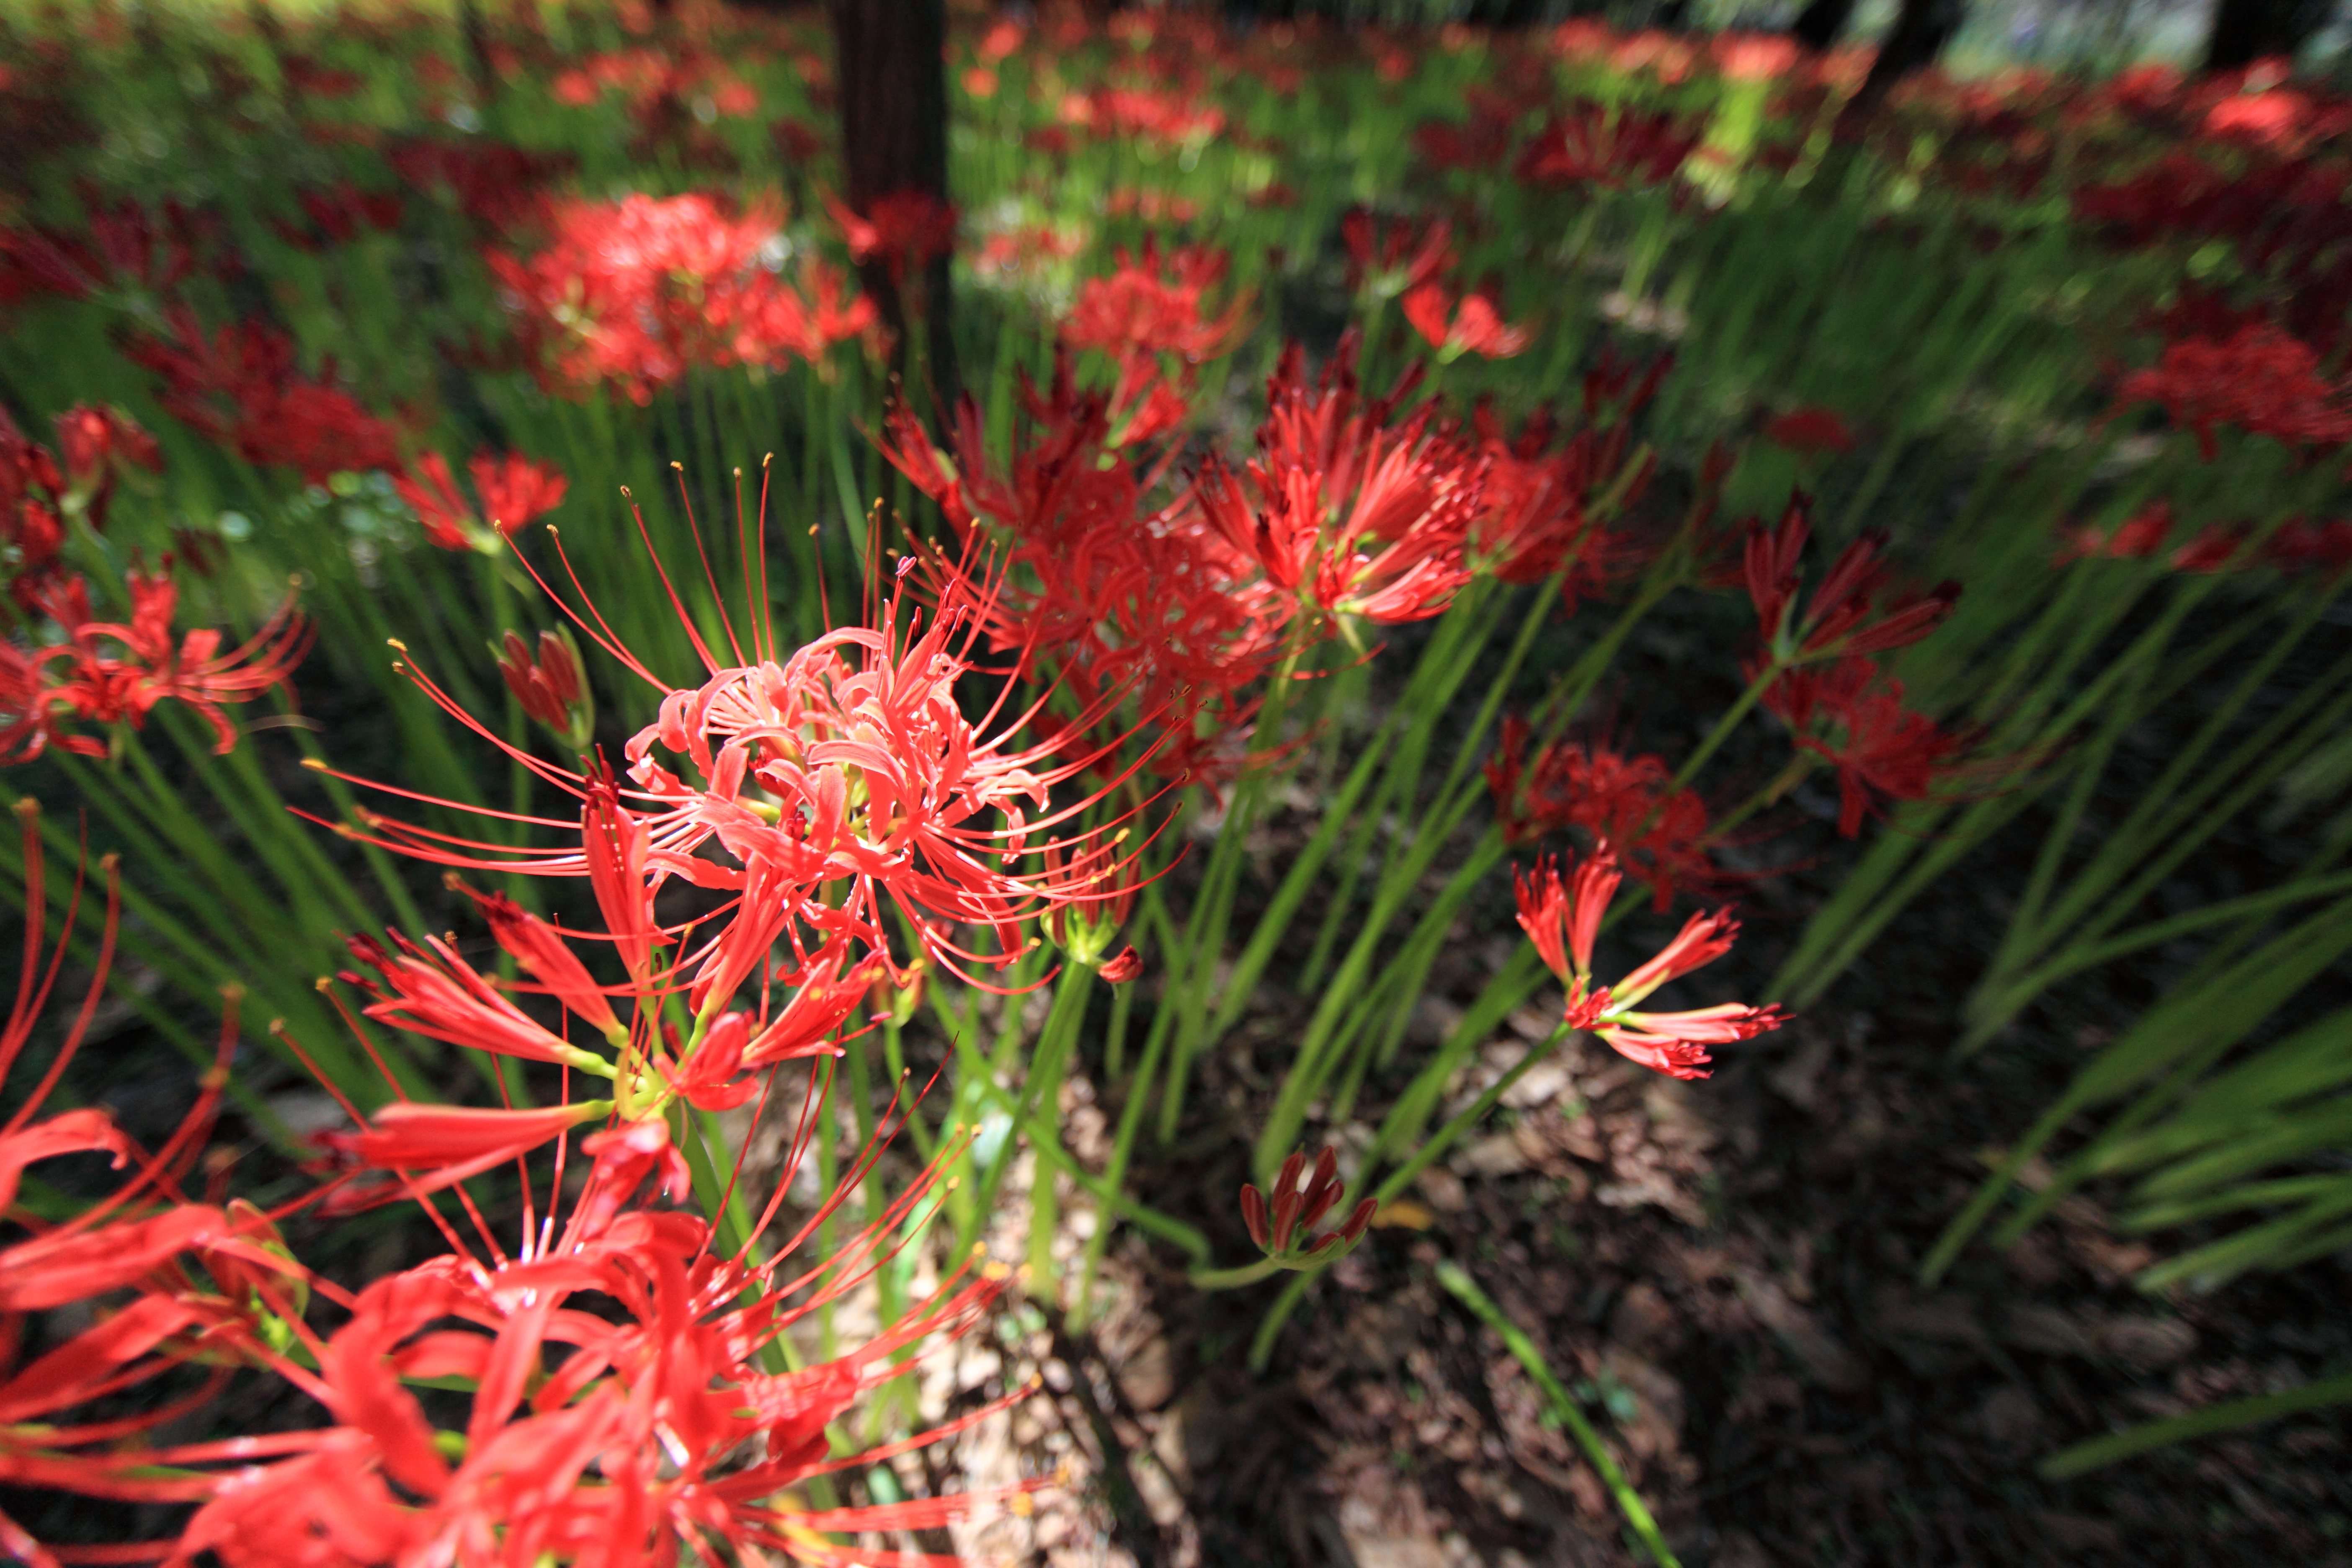
nature, grass, blossom, plant, meadow, prairie, leaf, flower, high, red, autumn, botany, flora, wildflower, shrub, 5d, hires, radiata, habitat, markii, hi, res, resolution, saitama, lycoris, redspiderlily, hidaka, kinchakuda, macro photography, flowering plant, grass family, land plant, castilleja